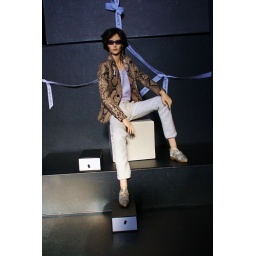
Lucien wears a blazer and pants by RDG Doll. His shirt by Tonner Doll Co.. His shoes by Chewin. His glasses by Mattel.